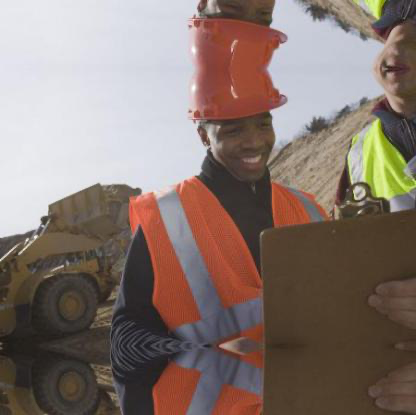
Objects in the image:
label: helmet
label: helmet